Hydnellum ferrugineum

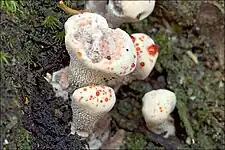
Young fruit bodies

"Hydnellum ferrugineum" is found mainly in coniferous woodland, often near pines, but occasionally with spruce. Fruit bodies have a preference for sandy soil with low levels of organic matter and nutrients, and grow singly or in clusters. They are more likely to be found in older-growth forests. The fungus occurs in North America, including Mexico. It is widespread but generally uncommon throughout Europe, although there may be local areas where it is common. In Britain, "H. ferrugineum" is provisionally classified as endangered, and is protected under the Wildlife and Countryside Act 1981; it was included as one of 14 species considered in the United Kingdom Biodiversity Action Plan for stipitate hydnoid fungi (i.e., hydnoid fungi with a cap and stipe) in 2004. The fungus is protected in Montenegro. It has been collected in India and North Africa.